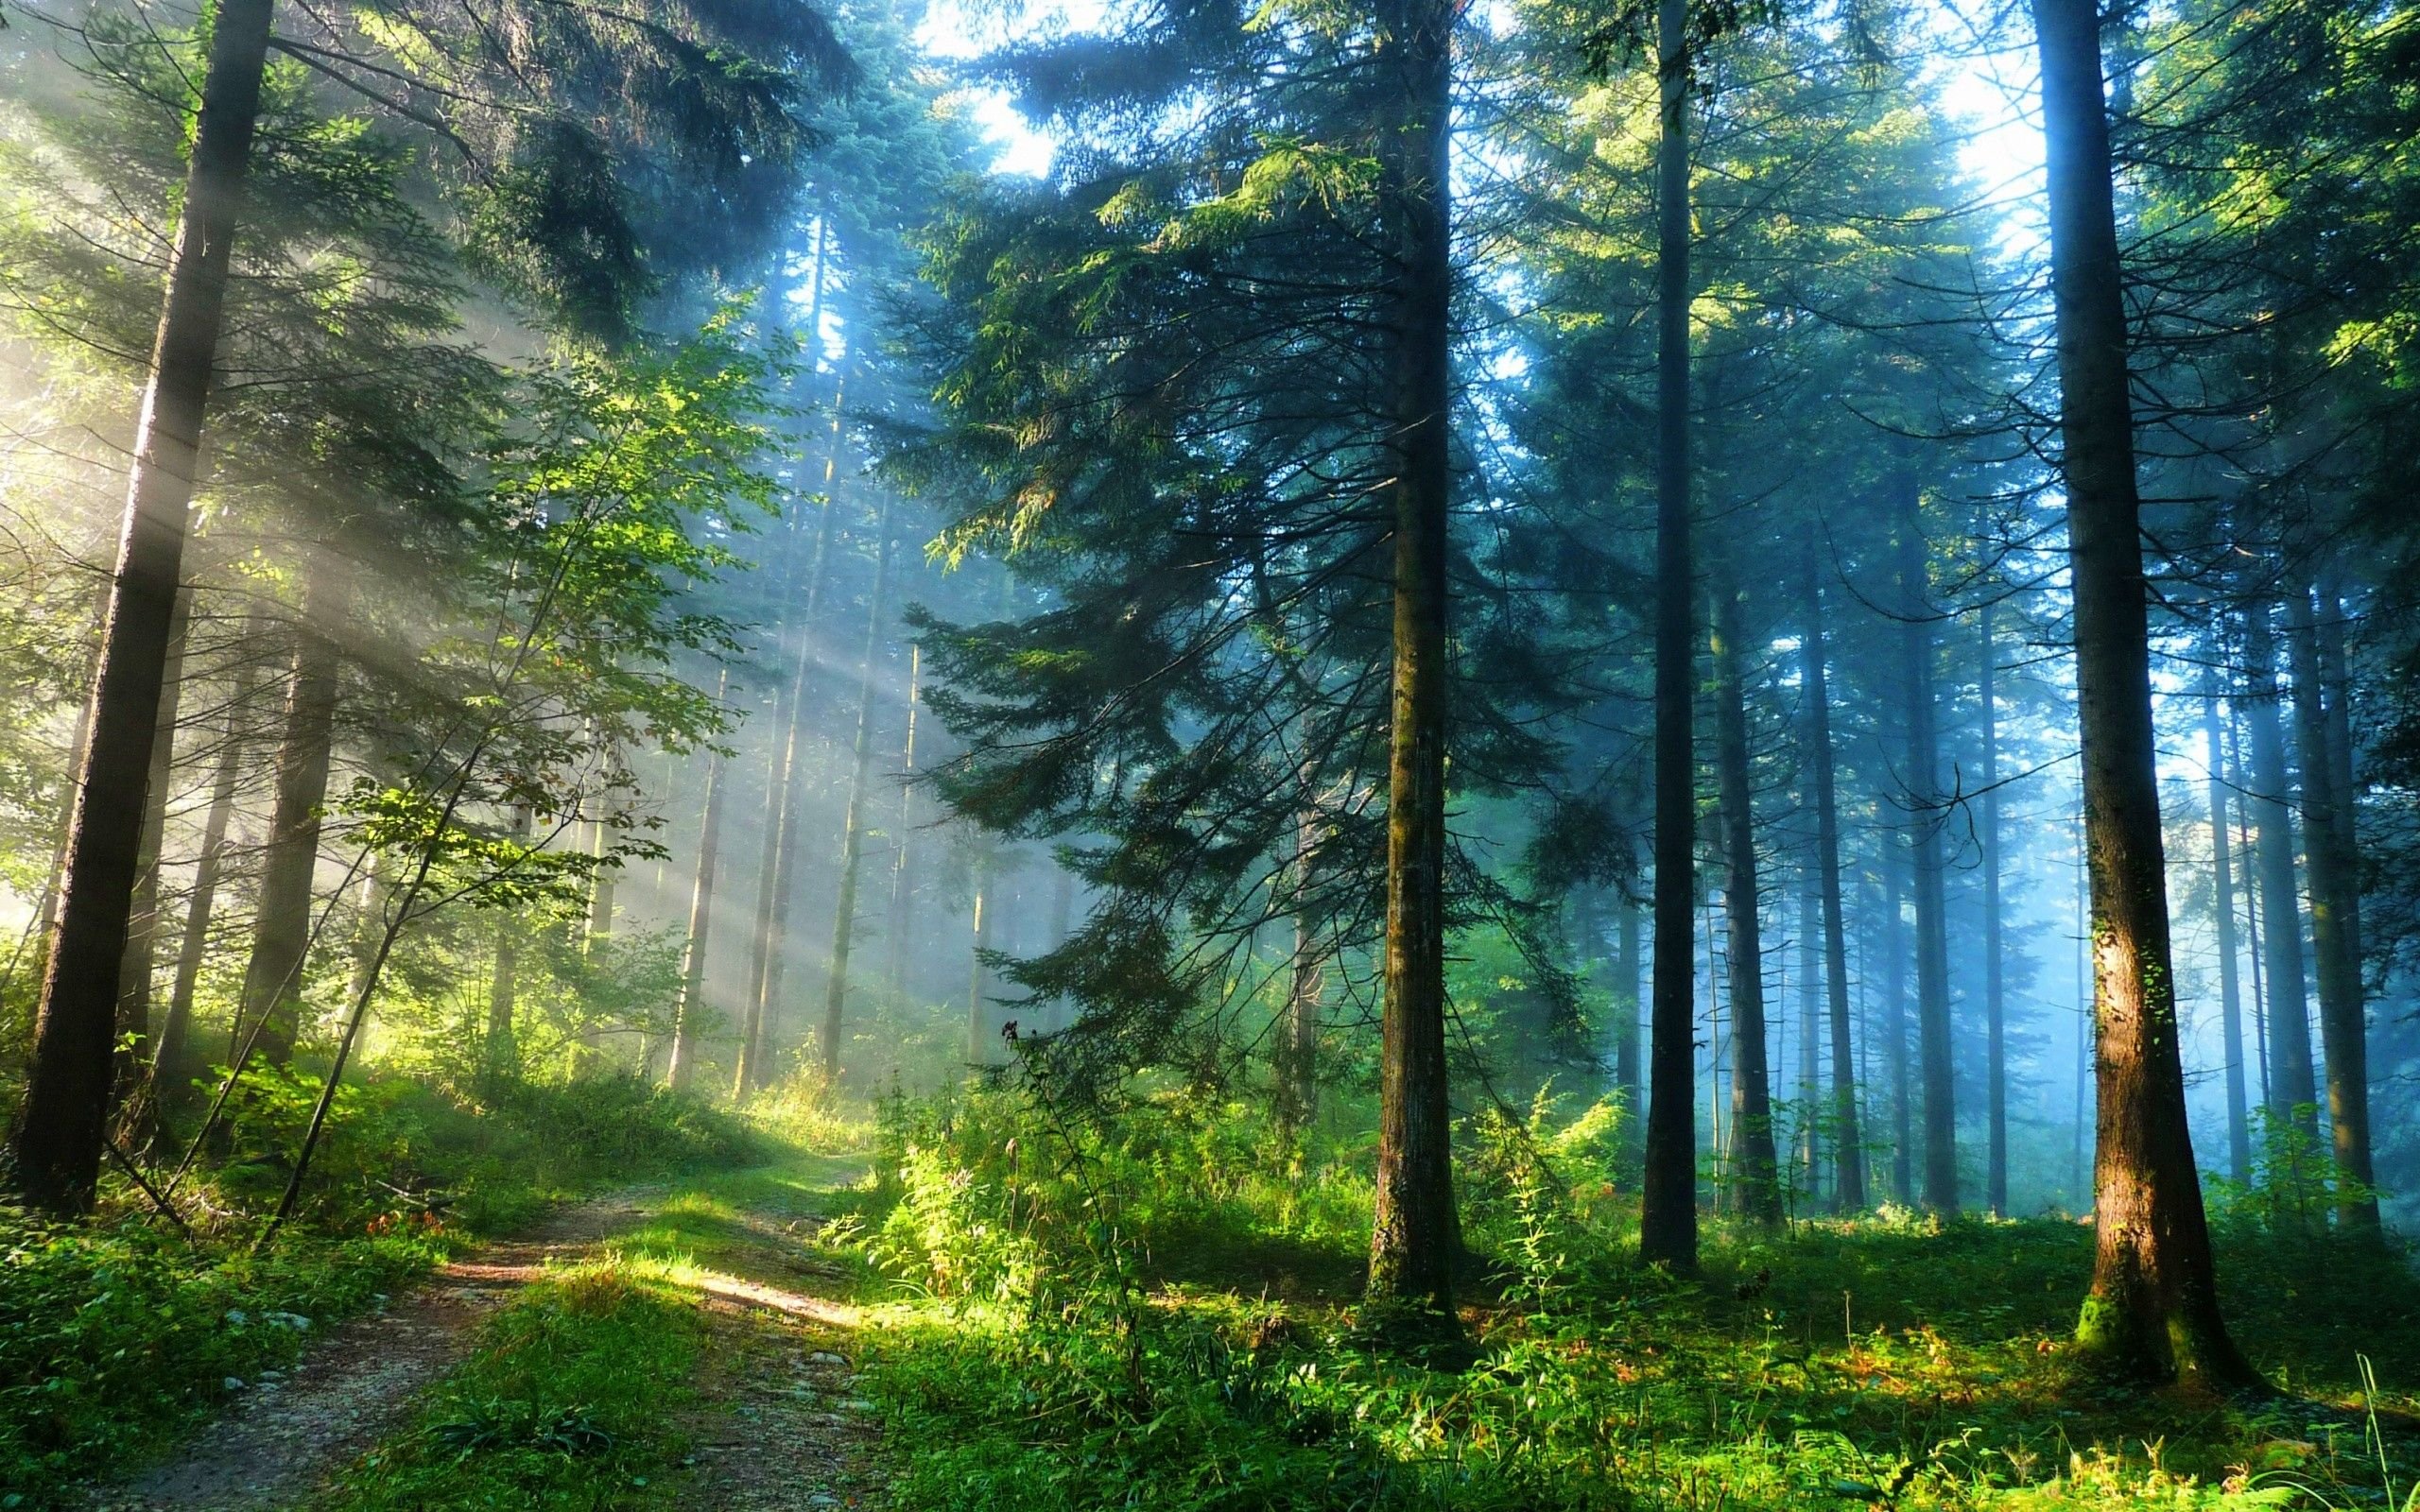
forest, plant, sky, People in nature, green, natural landscape, tree, larch, wood, terrestrial plant, branch, trunk, vegetation, sunlight, biome, atmospheric phenomenon, grass, landscape, evergreen, morning, deciduous, spruce fir forest, temperate broadleaf and mixed forest, grove, woodland, conifer, jungle, mist, mountain, old growth forest, Northern hardwood forest, vascular plant, tropical and subtropical coniferous forests, riparian forest, grassland, temperate coniferous forest, lens flare, valdivian temperate rain forest, rainforest, mountain range, path, fir, pine, pine family, fern, plant stem, evening, painting, fog, sunrise, wildflower, hill